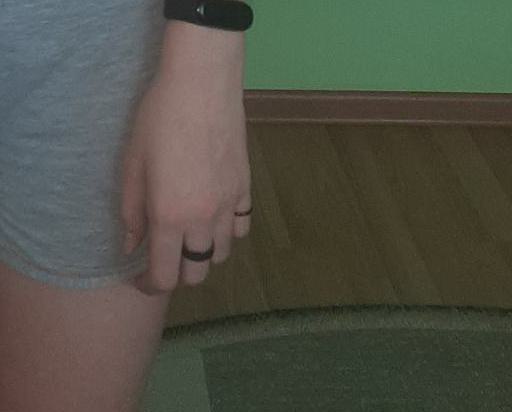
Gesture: no_gesture